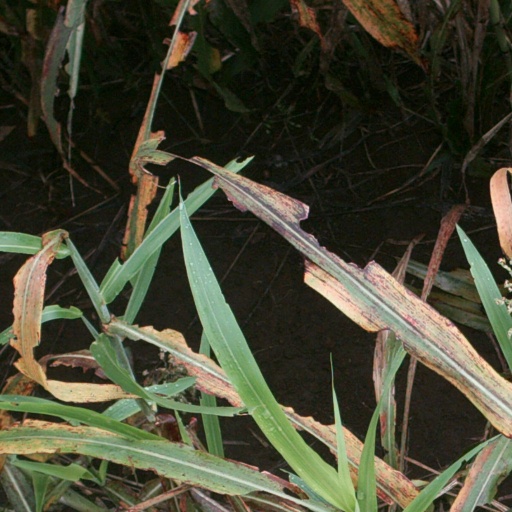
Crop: sorghum